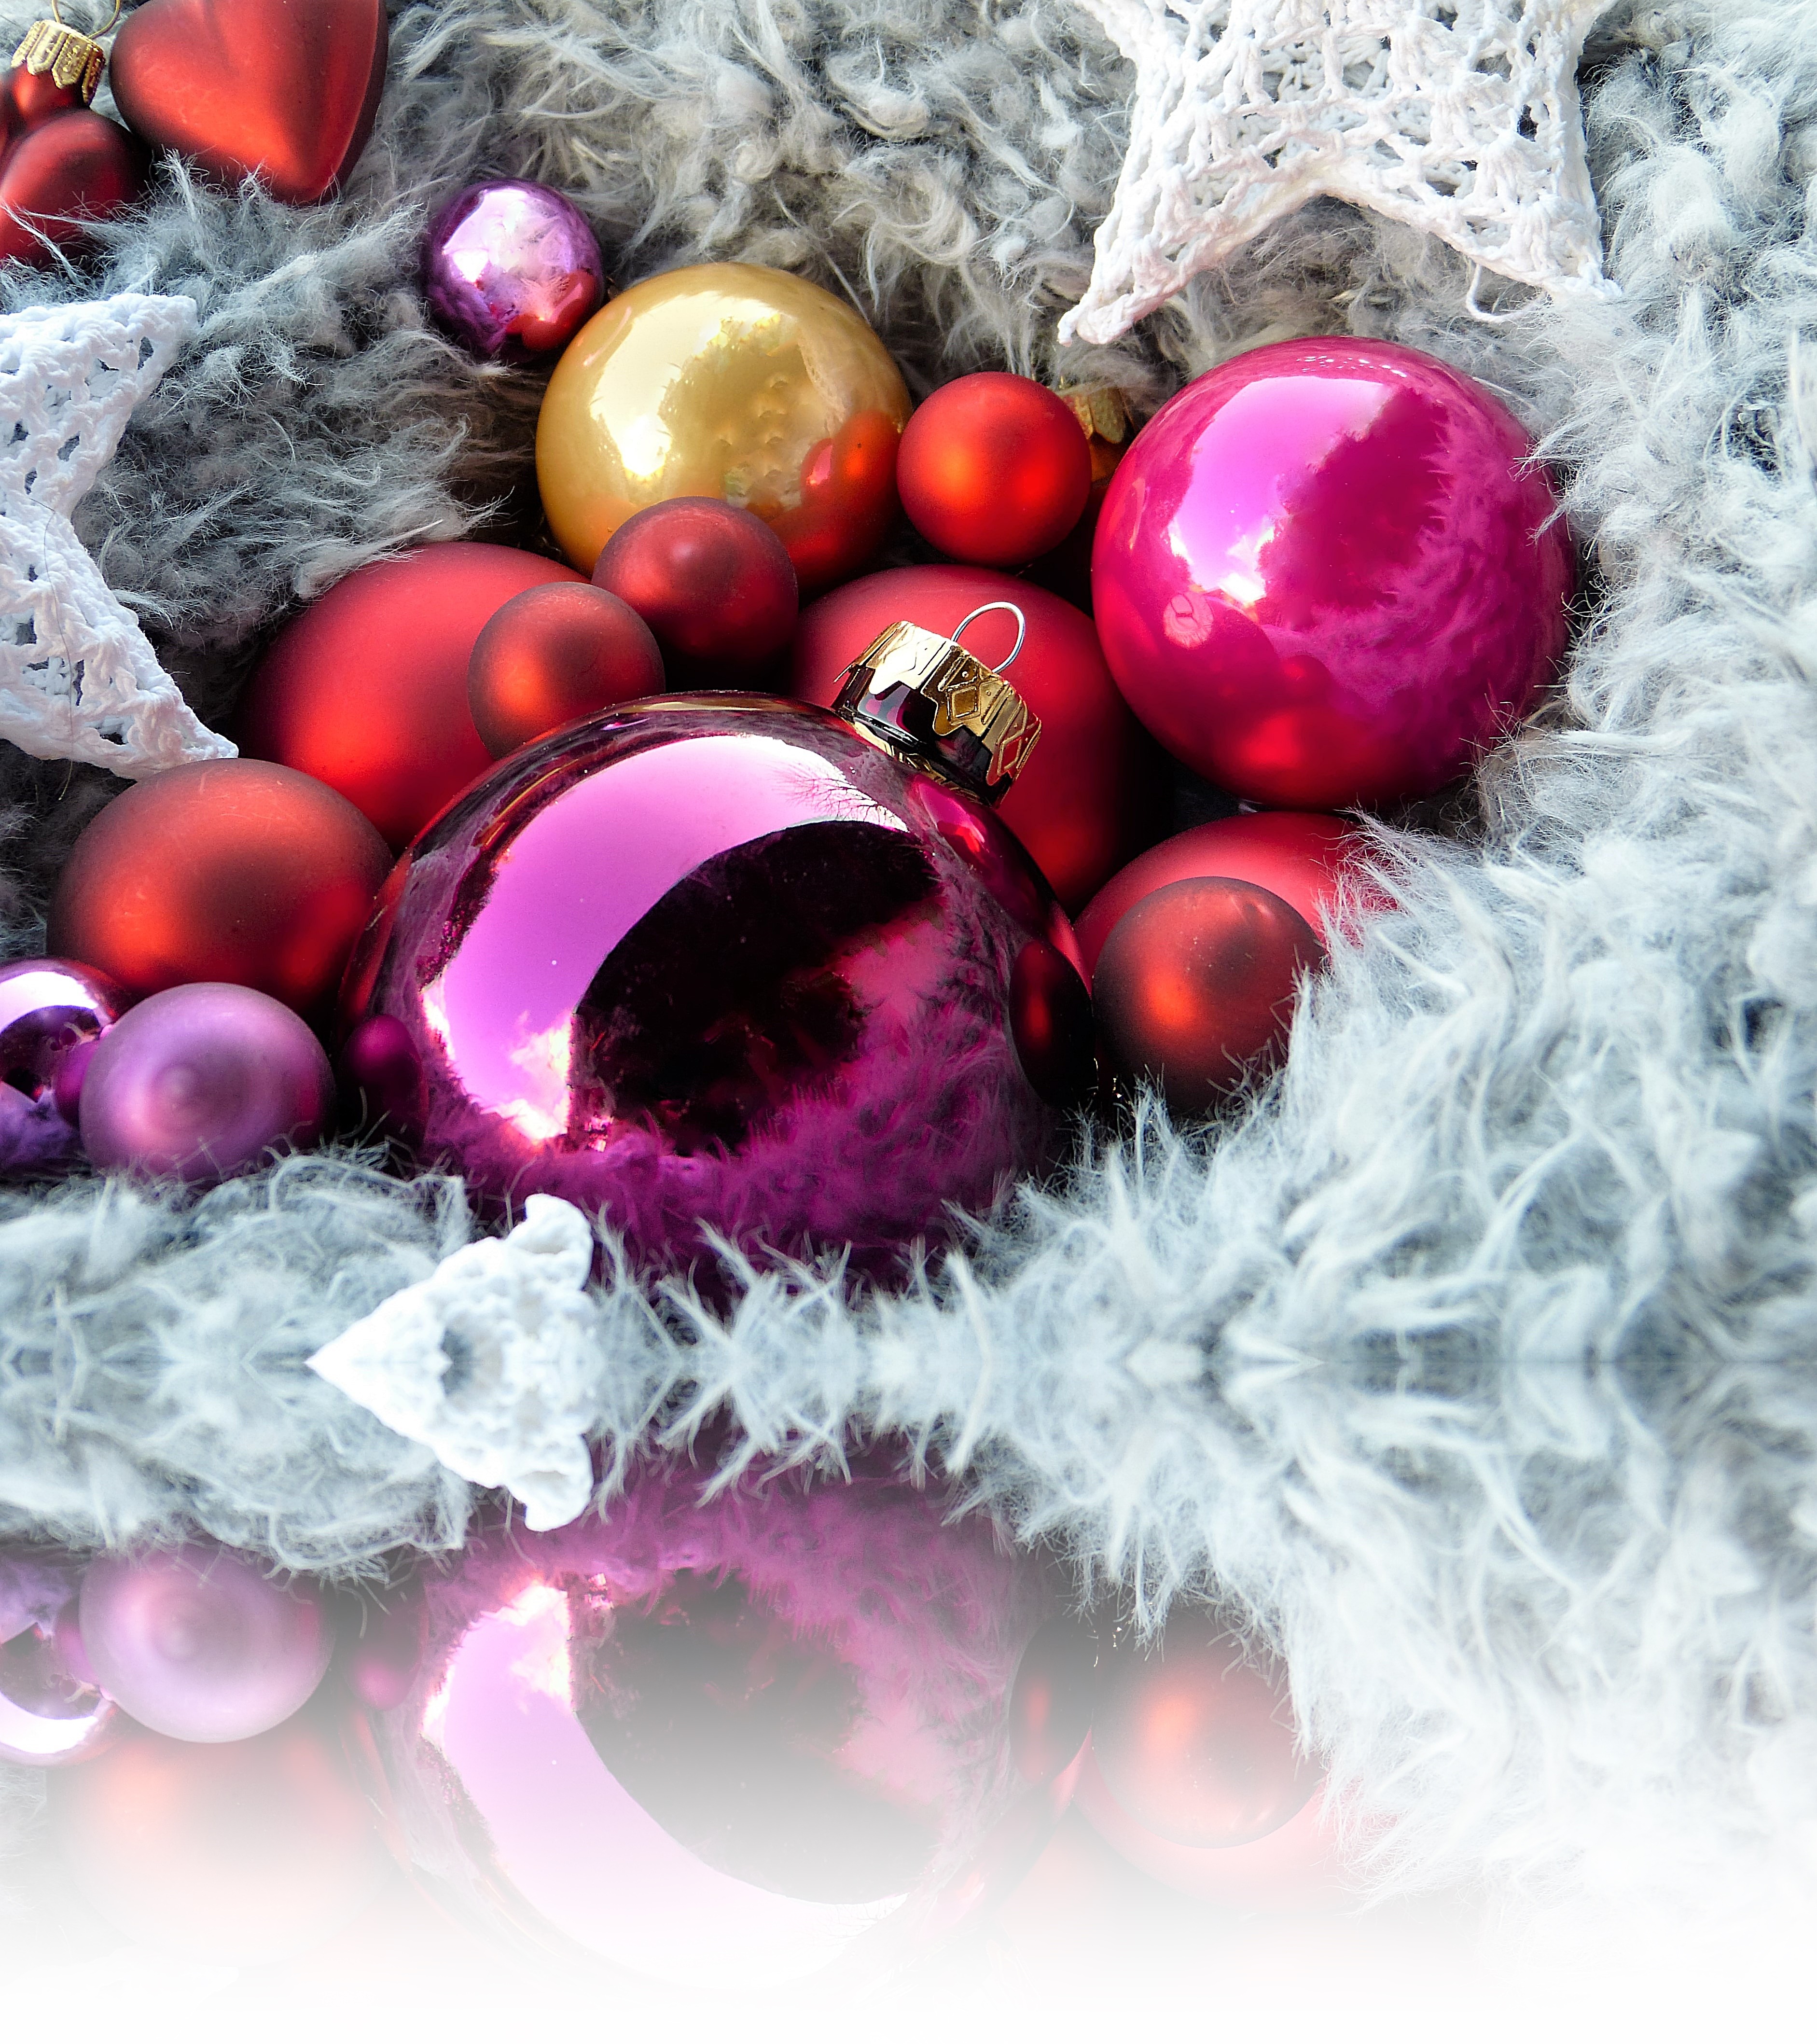
branch, petal, heart, decoration, food, red, fluffy, produce, pink, christmas, scarf, advent, christmas decoration, christmas time, grey, balls, mirrored, shiny, advent wreath, nicholas, christmas ornaments, tree decorations, easter egg, christbaumkugeln